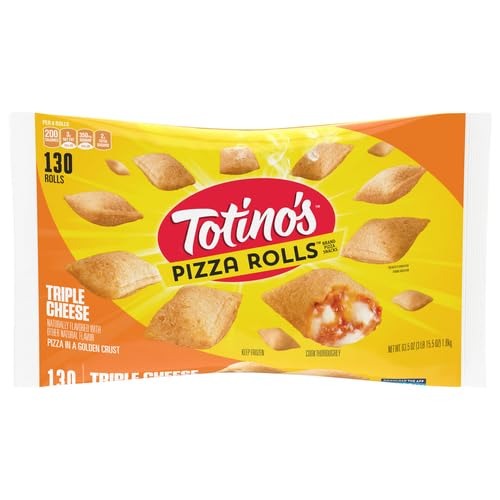
Item Name: Totino's Pizza Rolls, Triple Cheese Flavored, Frozen Snacks, 130 ct
Bullet Point 1: PIZZA ROLLS: Pizza snacks rolled into hot bite-sized pockets of goodness, baked to a golden finish, and filled with tasty pizza toppings; Instructions on the back, deliciousness on the inside
Bullet Point 2: QUICK AND EASY: Simply pop in the microwave, oven, or air fryer and enjoy in minutes; Perfect alongside your favorite snacks like pizza bagels, mini corn dogs, taquitos and other frozen snacks
Bullet Point 3: CROWD PLEASER: Whether you need an afternoon pick-me-up or have guests coming over, Totino's Pizza Rolls are a real crowd-pleaser; Serve as is, or turn it up a notch with your favorite pizza ingredients; Either way, it's a great snack to serve
Bullet Point 4: KIDS SNACK: Snacking after school has never tasted so good; When the teens need a hot, satisfying snack, help them smash their hunger with Totino's Pizza Rolls
Bullet Point 5: CONTAINS: 63.5 oz, 130 ct
Bullet Point 6: BOX TOPS FOR EDUCATION: Proud to support schools and teachers as an official participating product
Value: 63.5
Unit: Ounce

Price: 10.99